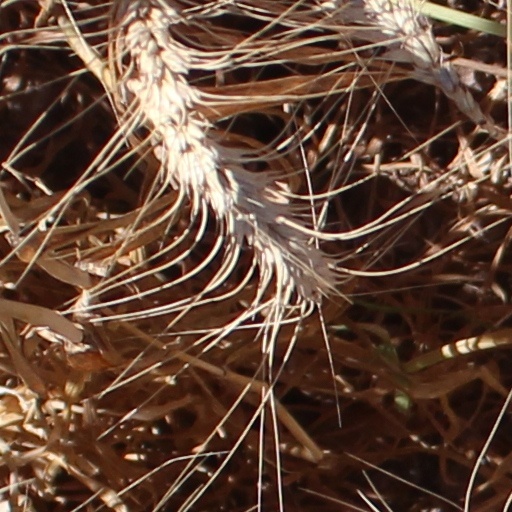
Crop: wheat